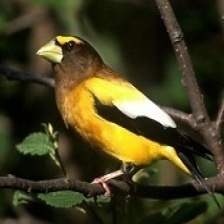
Species: EVENING GROSBEAK
Scientific name: COCCOTHRAUSTES VESPERTINUS